Quarrel (video game)

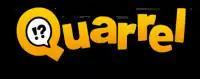

Quarrel is a video game developed by Denki and published by UTV Ignition Entertainment. It is a word-based strategy game, described as "Scrabble x Risk x Countdown." It was released for iOS devices on August 25, 2011 and for Xbox Live Arcade on January 25, 2012.